Josu Sarriegi

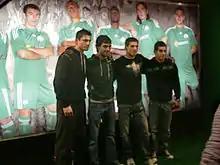
Sarriegi (second from left) in 2009

Josu Sarriegi Zumarraga (born 19 January 1979) is a Spanish former footballer who played as a central defender.